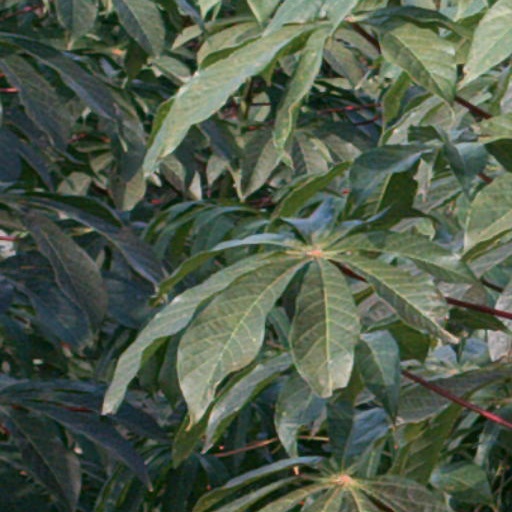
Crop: cassava